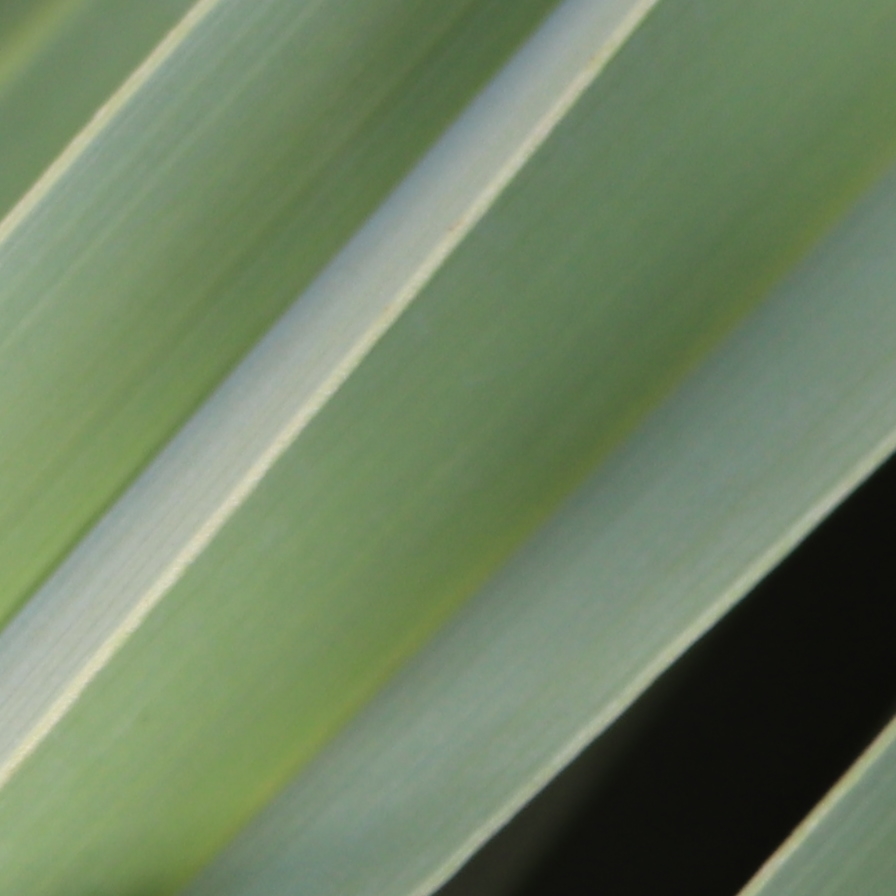
Label: Healthy